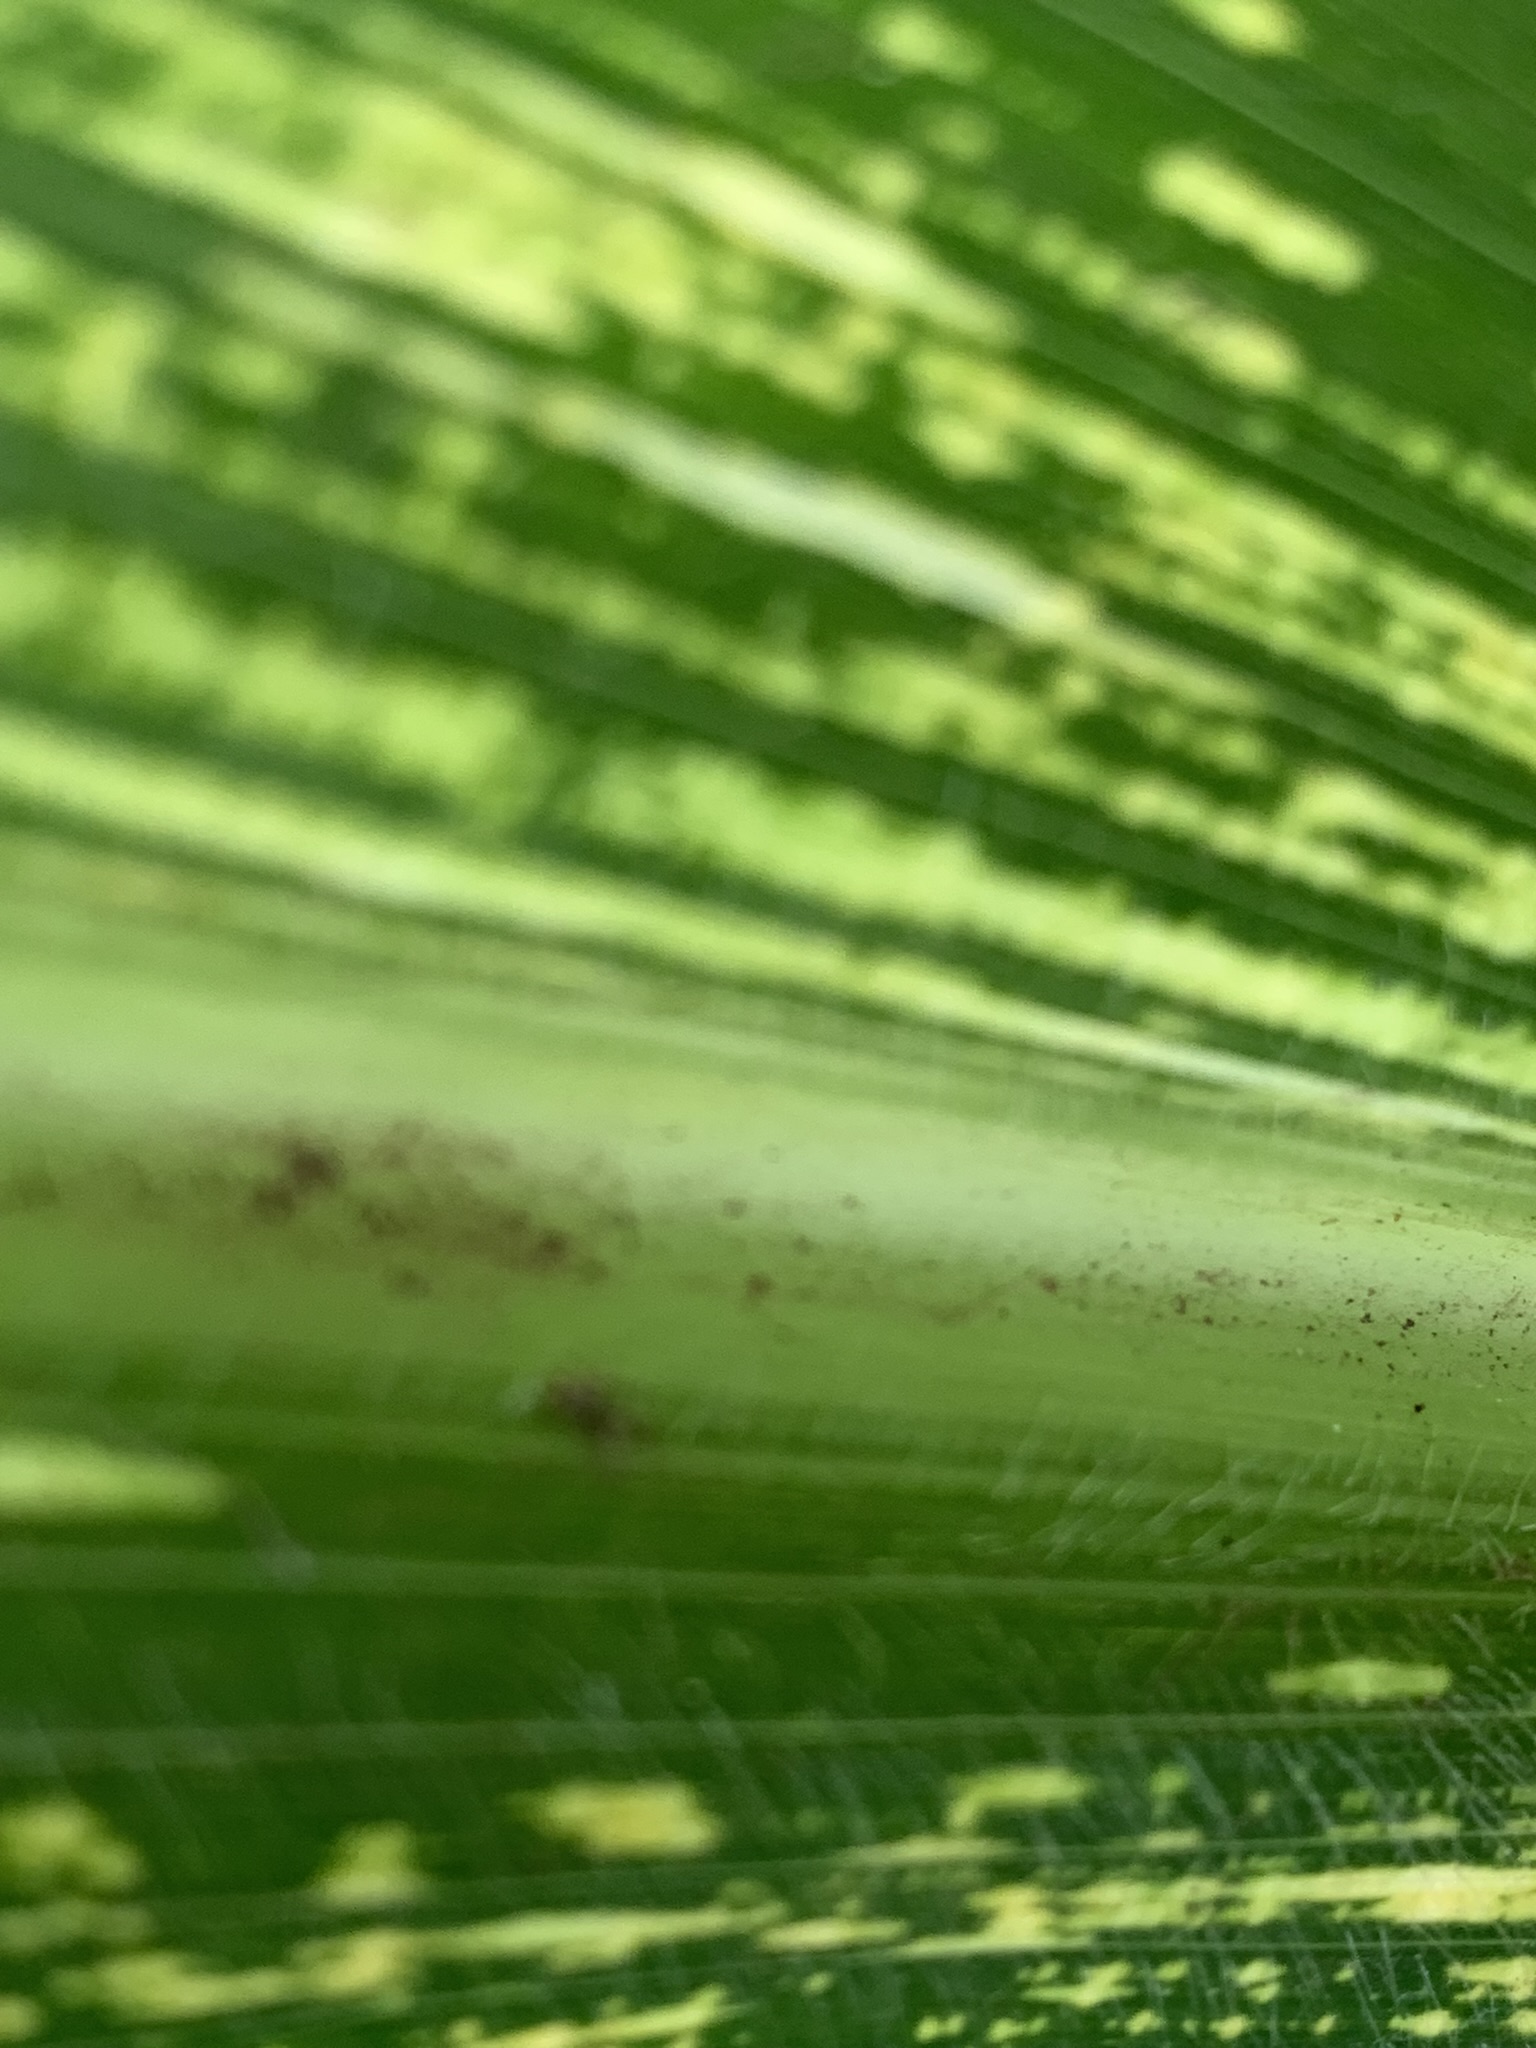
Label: MSV